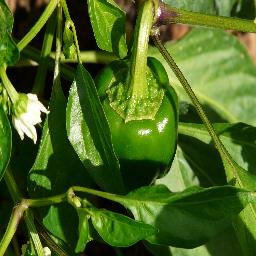
Label: Pepper,_bell___healthy